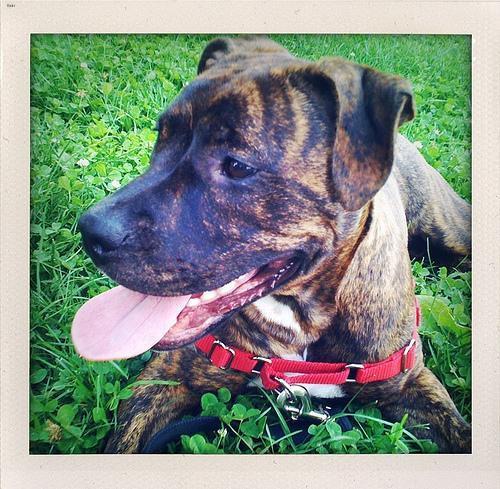
american pit bull terrier